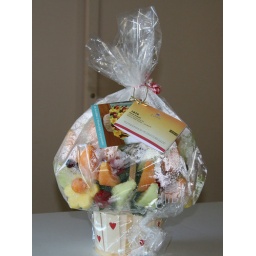
A knock at the door and a man in a refrigerated truck delivers a gift.